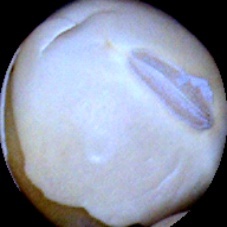
Label: Skin-damaged